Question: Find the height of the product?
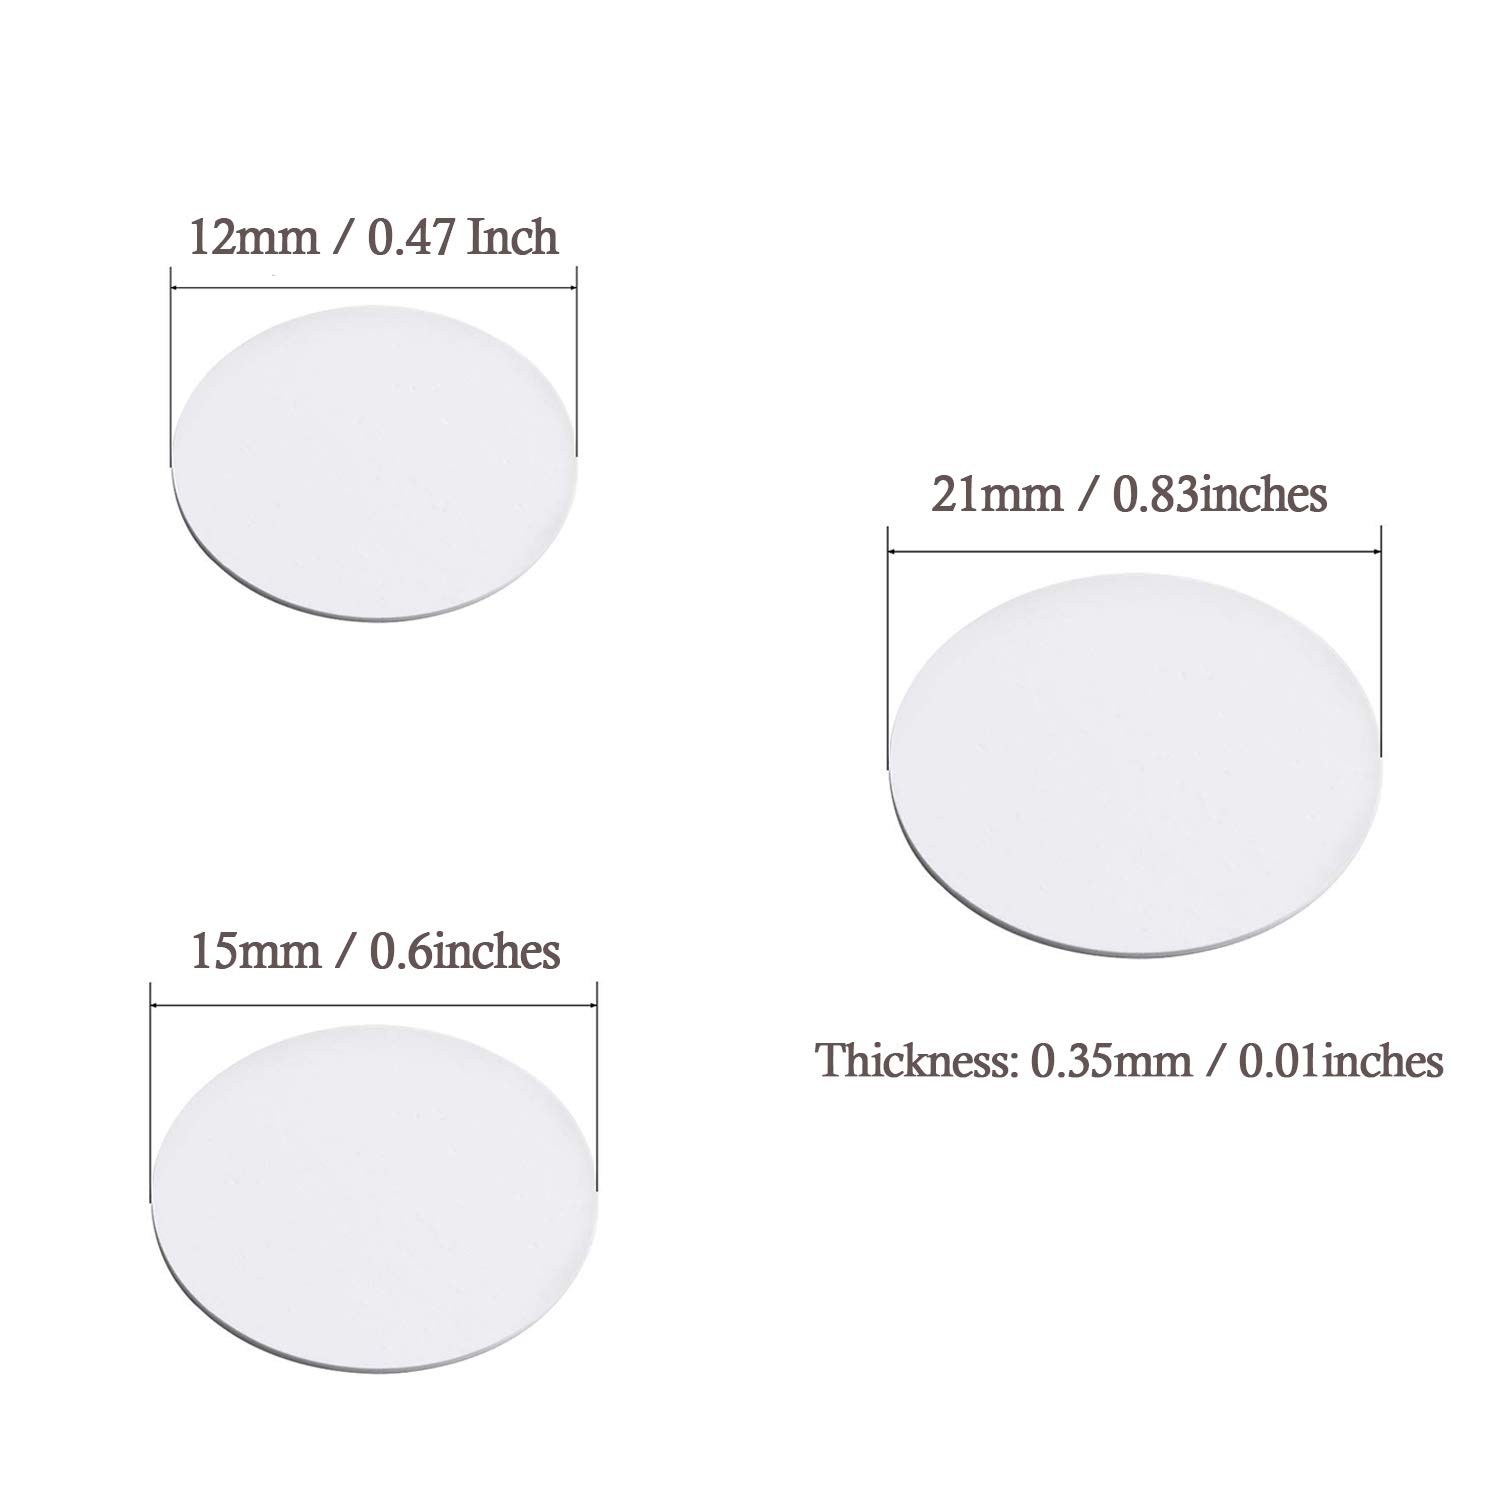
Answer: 15.0 millimetre